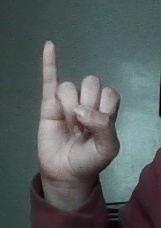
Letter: meem